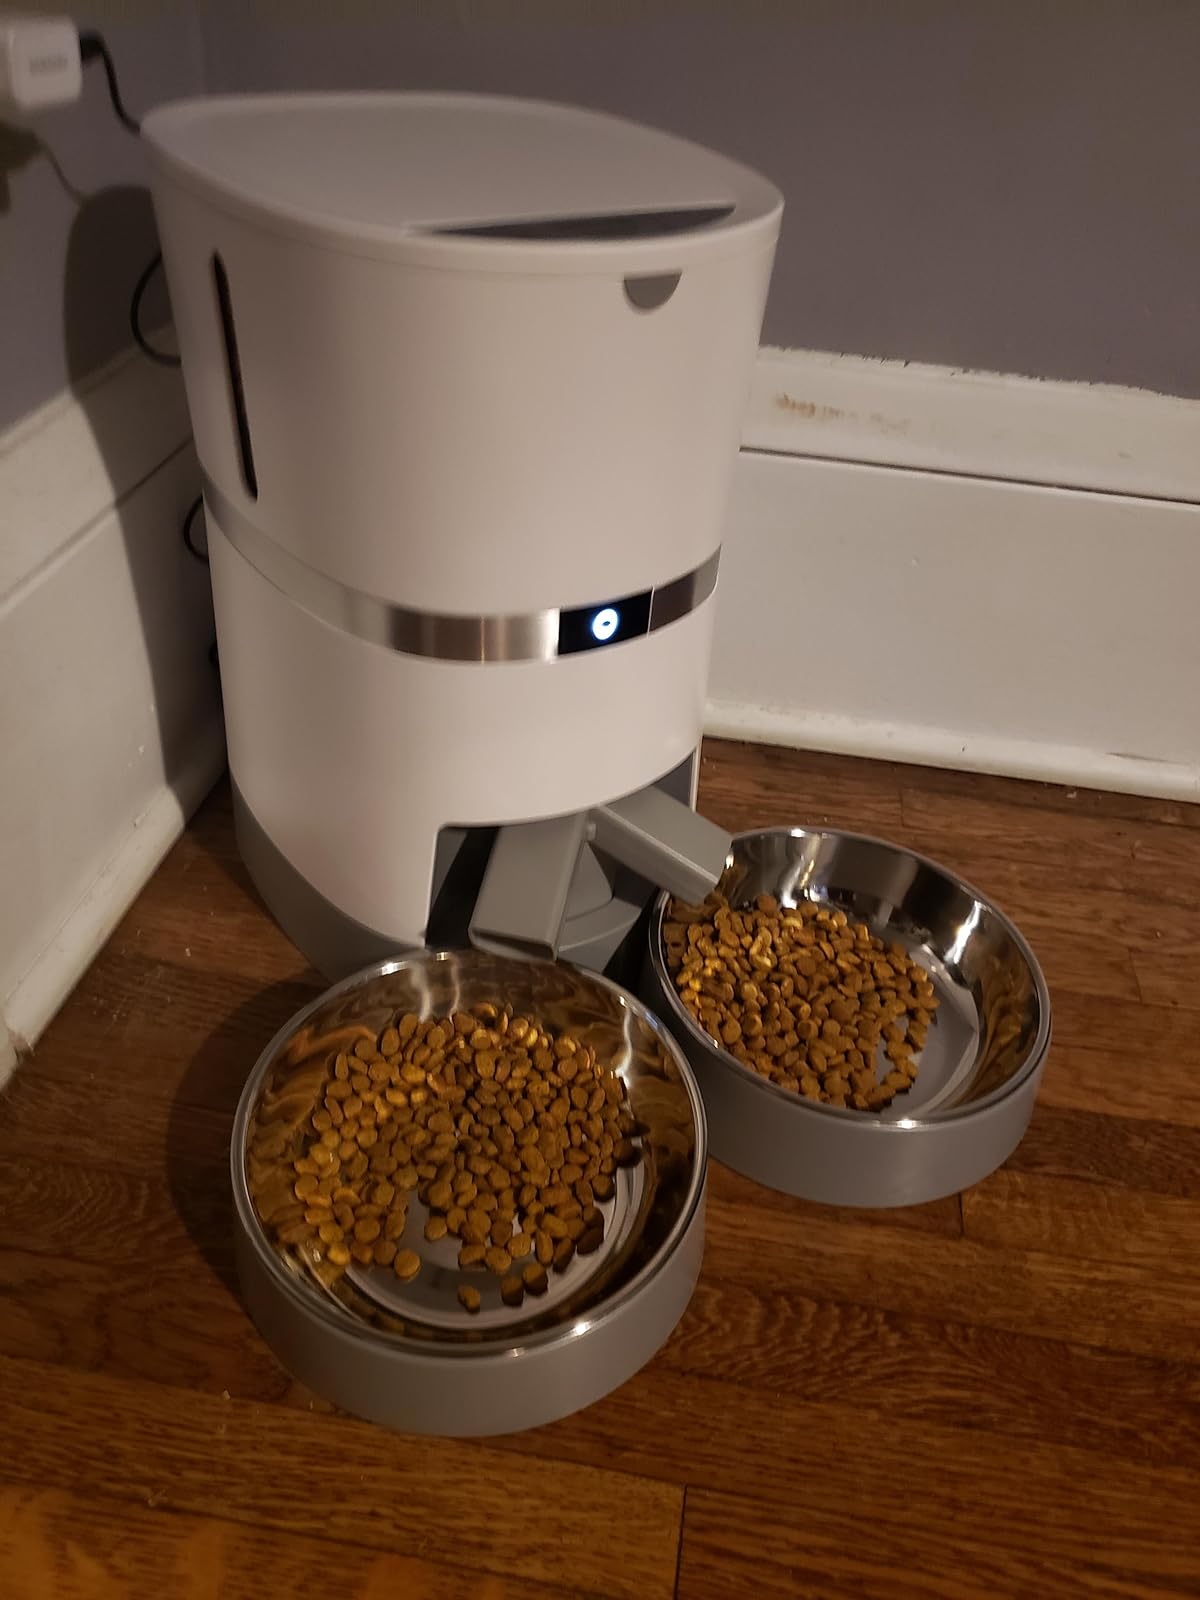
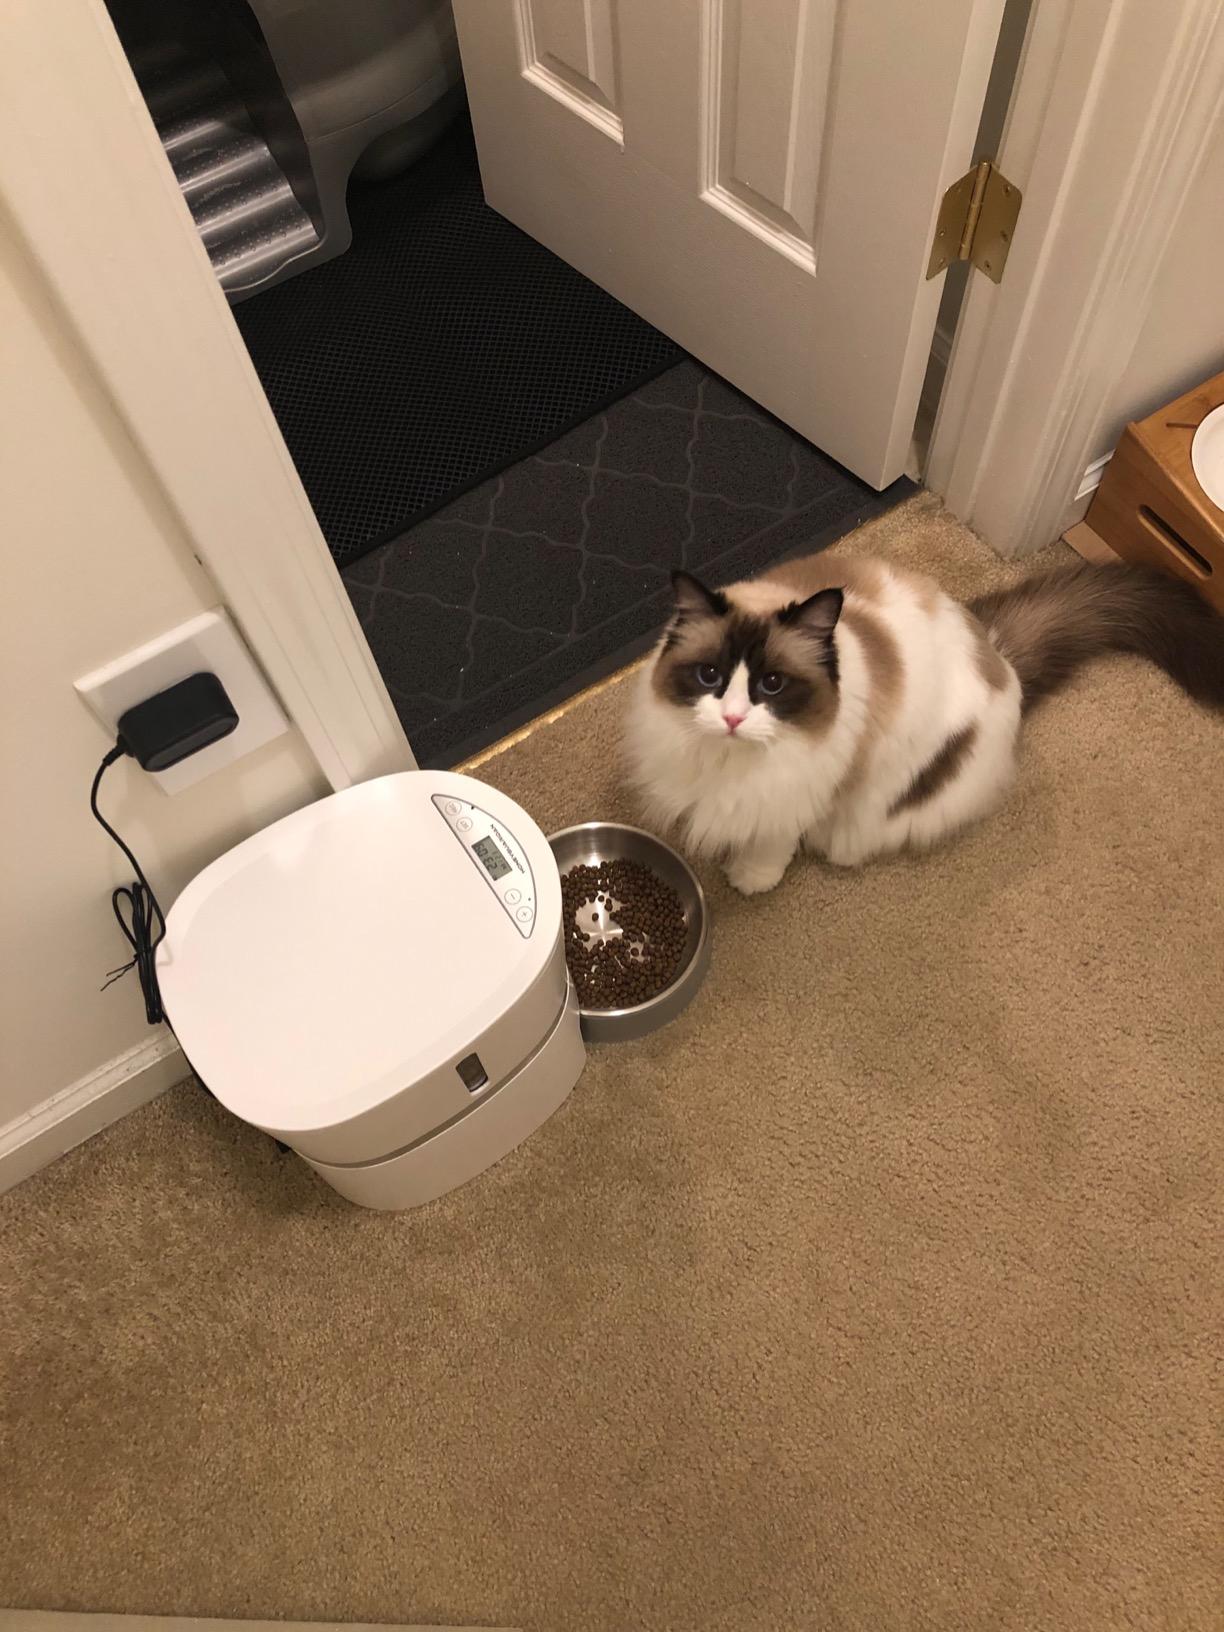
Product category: items_feeder
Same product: no